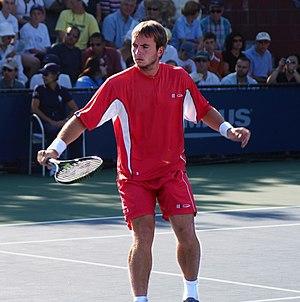
Ivo Minář, né le 21 mai 1984 à Prague, est un joueur de tennis tchèque, professionnel de 2002 à 2016.